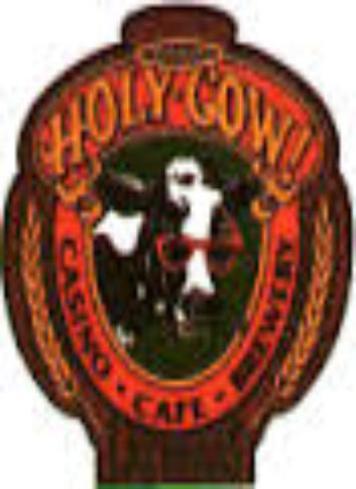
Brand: holy cow casino
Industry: Food